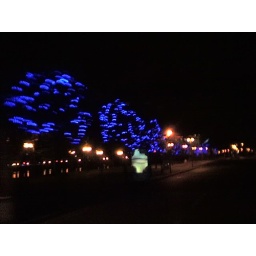
Pretty tree decorations in the form of neon blue lights. Somewhere in Docklands. Taken from a moving taxi hence the blurring.